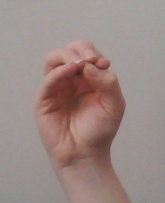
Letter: ha